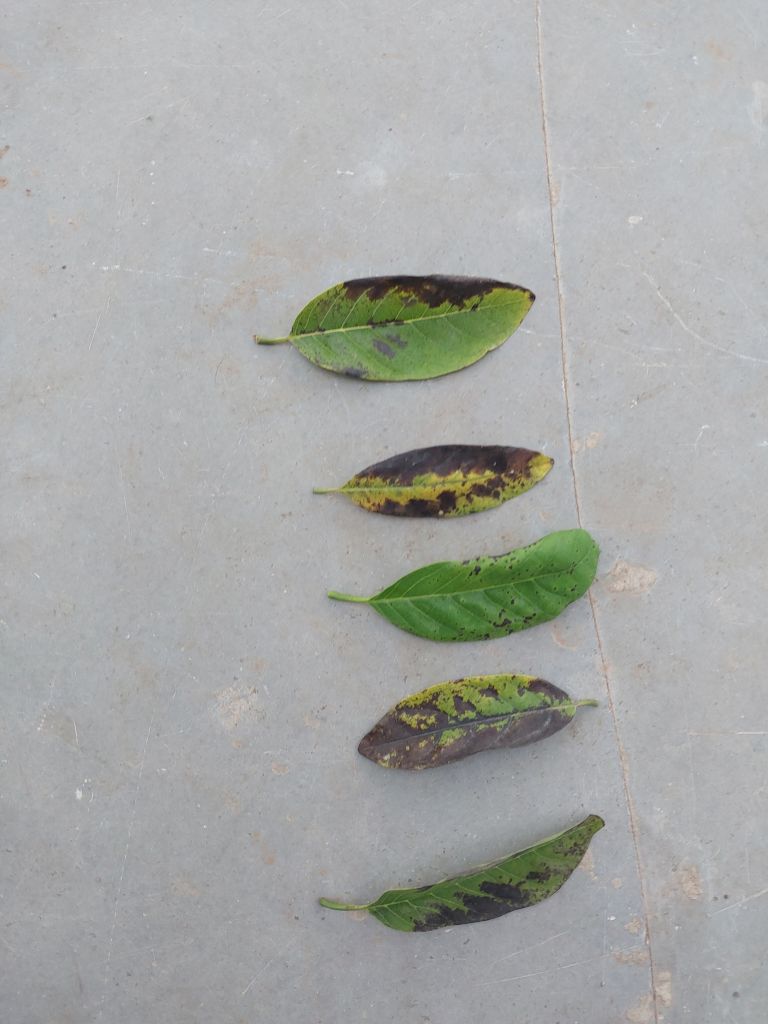
Disease label: Leaf spot on Leaves